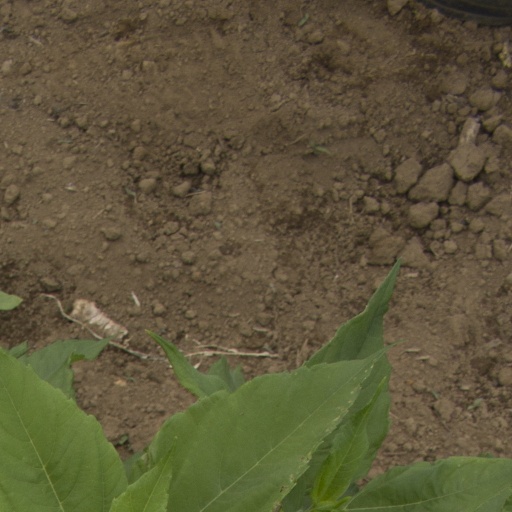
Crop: Jerusalem artichoke